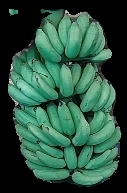
Variety: elakki-bale
Grade: grade1